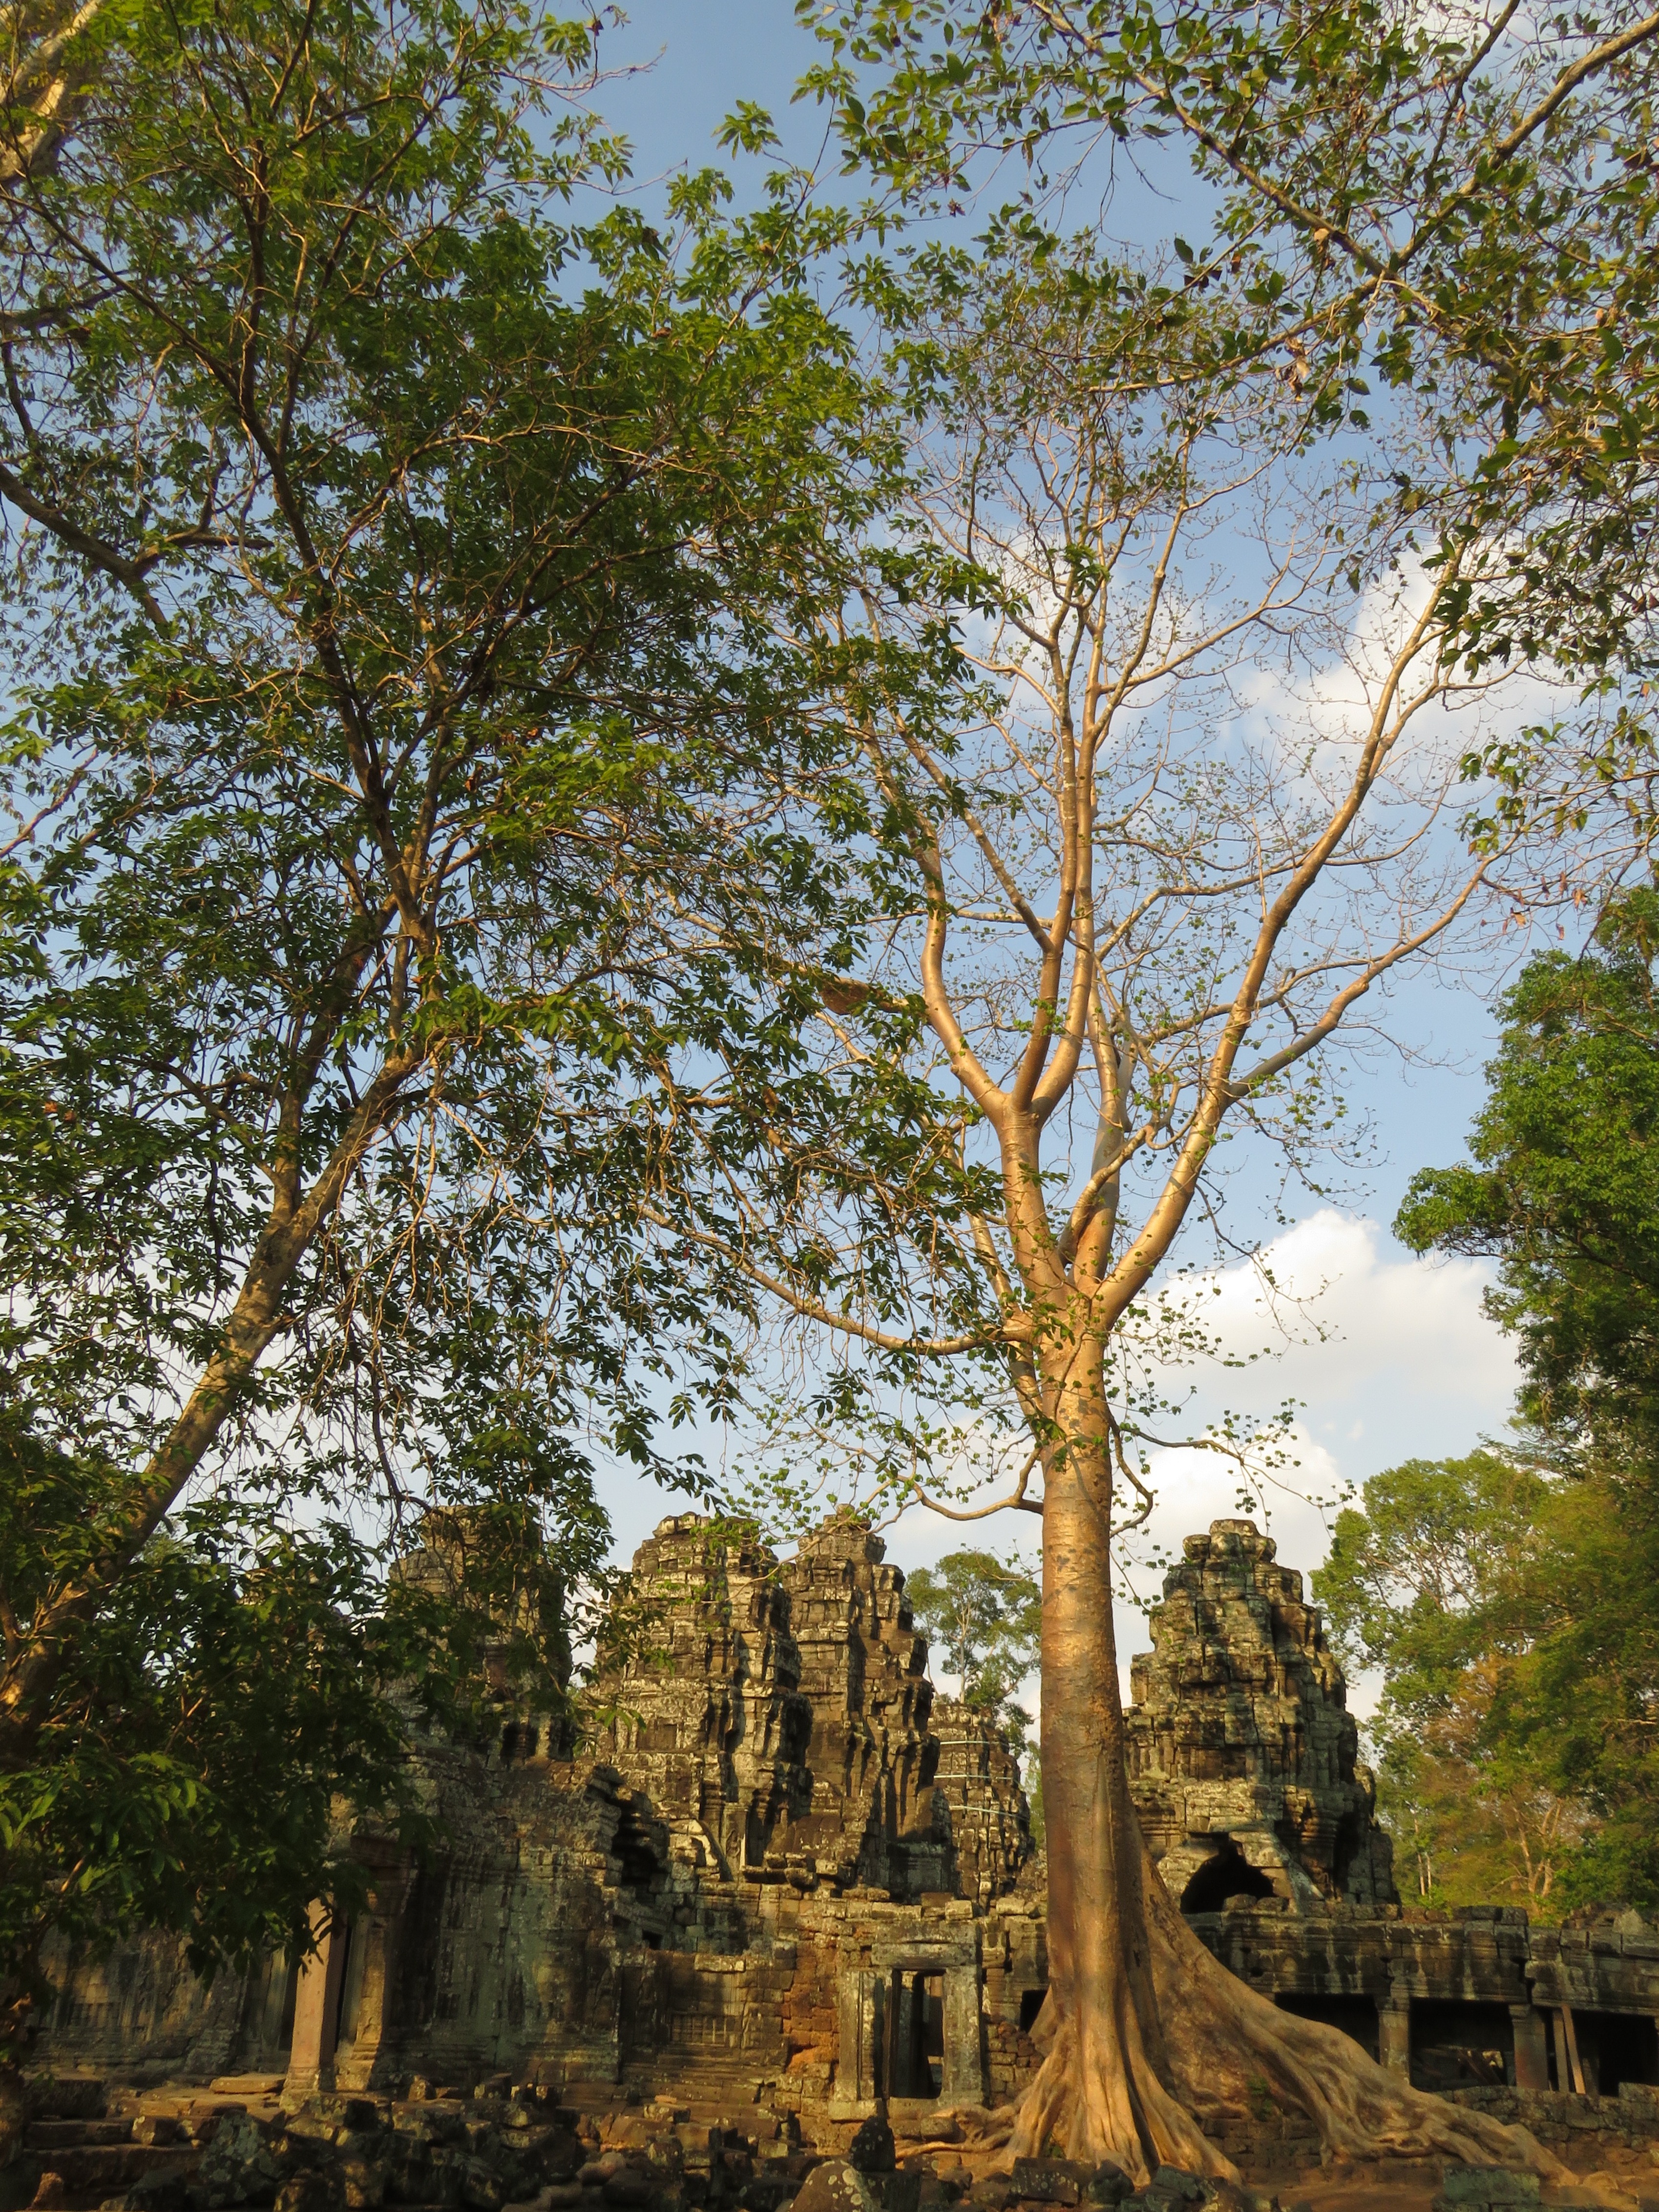
tree, forest, rock, branch, architecture, plant, leaf, flower, old, stone, travel, jungle, autumn, buddhism, religion, asia, ancient, landmark, botany, historic, tourism, root, religious, temple, ruins, traveling, cambodia, deciduous, history, famous, sacred, woodland, hindu, wat, angkor, khmer, reap, flowering plant, siem, woody plant, land plant